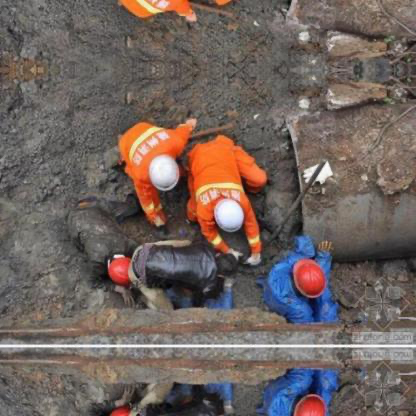
Objects in the image:
label: helmet
label: helmet
label: helmet
label: helmet
label: helmet
label: helmet